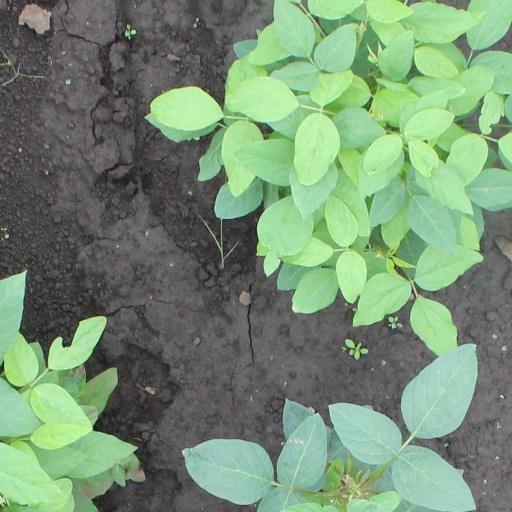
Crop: soybean